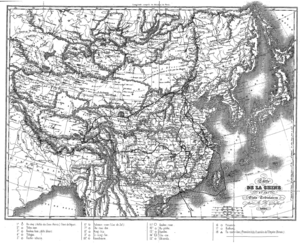
Évariste Régis Huc, ou plus simplement le Père Huc ou l'Abbé Huc, né le 1ᵉʳ juin 1813 à Caylus et mort le 27 mars 1860 à Paris 7ᵉ, est un religieux français de l'ordre des lazaristes, missionnaire en Chine au XIXᵉ siècle. Il effectue des missions d'exploration à travers la Tartarie, le Tibet et la Chine de 1844 à 1846, dont il rend compte dans un livre, publié pour la première fois en 1850.